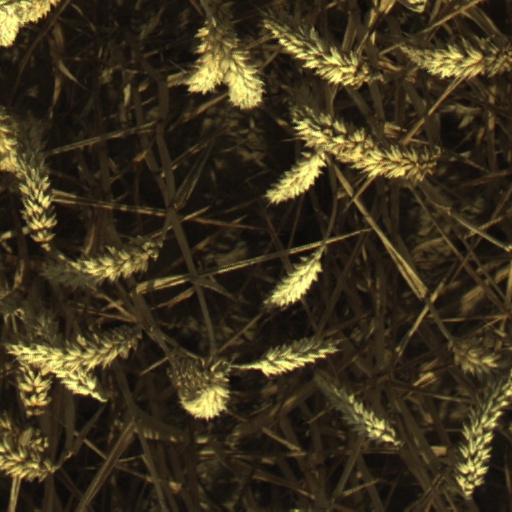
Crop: wheat